Billy Beane

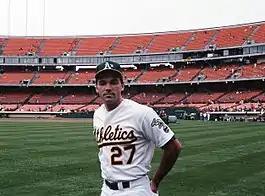
Beane at the Oakland Coliseum in 1989, during his time with the A's

Beane remained in Jackson until 1984, when he received his first promotion to MLB, appearing in five games for the 1984 New York Mets. In 1985, Beane spent most of the season with the Tidewater Tides of the Class AAA International League, getting called up to the 1985 Mets for eight games. He batted .284 for the Tides in 1985, leading the team with 19 home runs and 77 runs batted in.